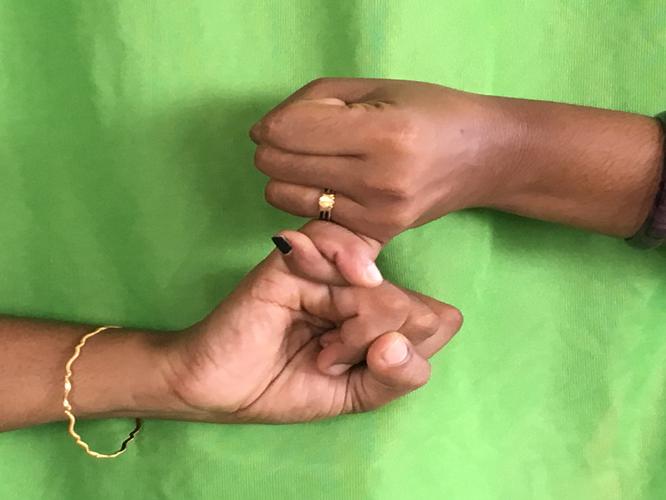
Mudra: Kilaka
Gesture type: double_hand